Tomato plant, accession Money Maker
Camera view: vertical (180 deg); turntable rotation: 30 degrees
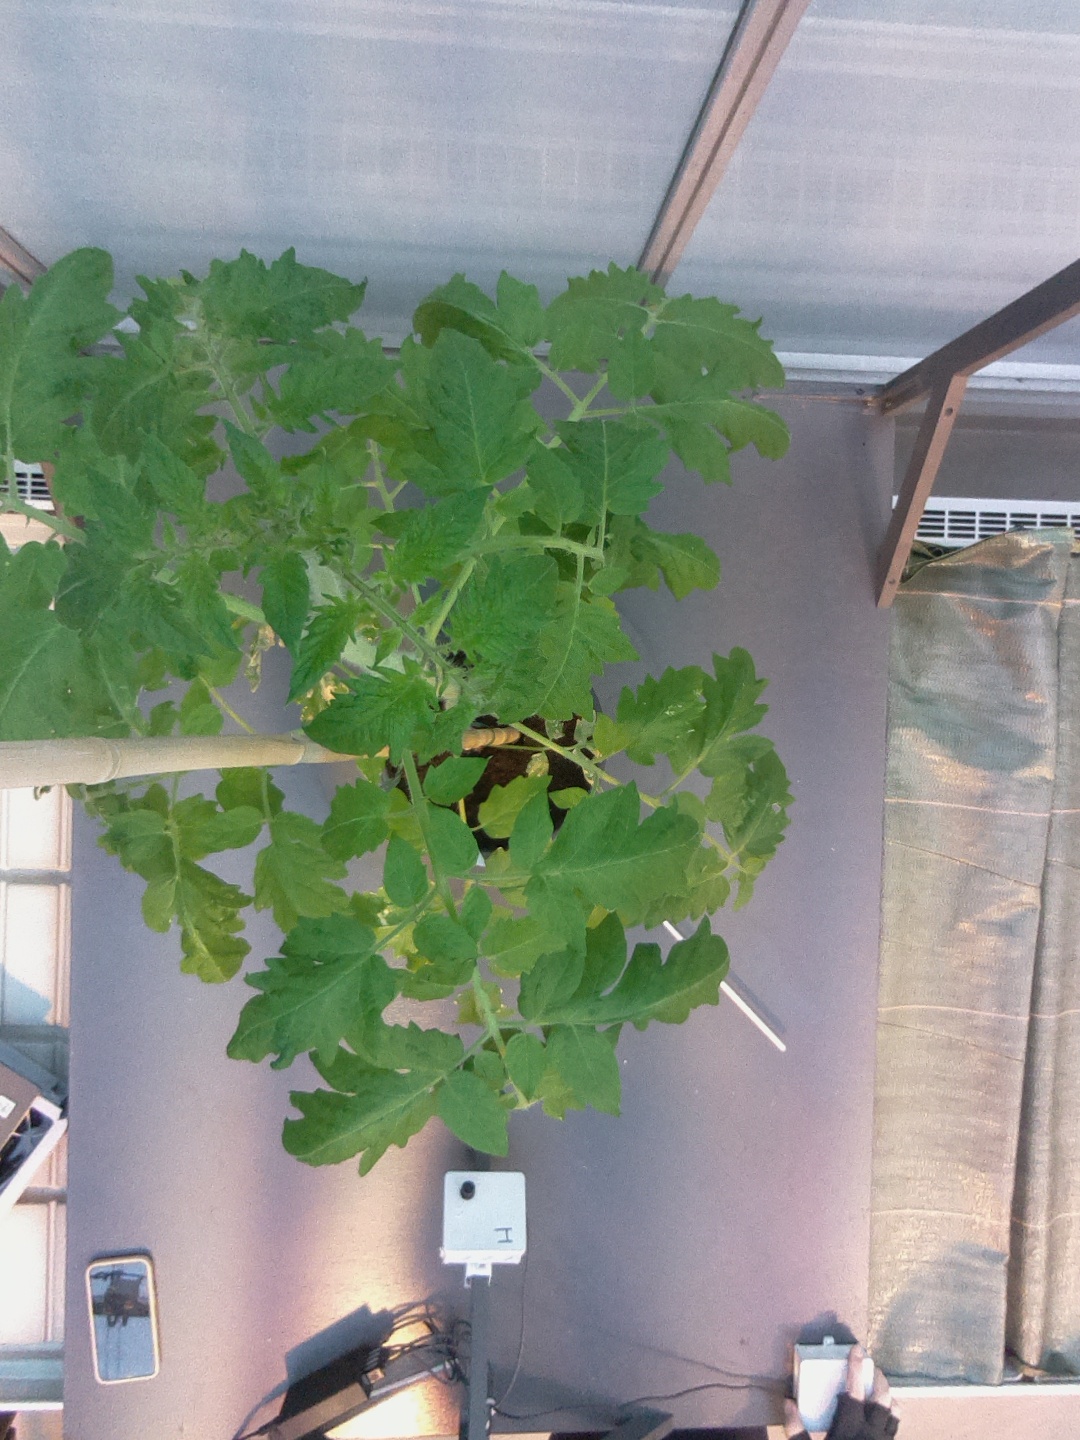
BBCH growth stage 20: First Side shoot start formed